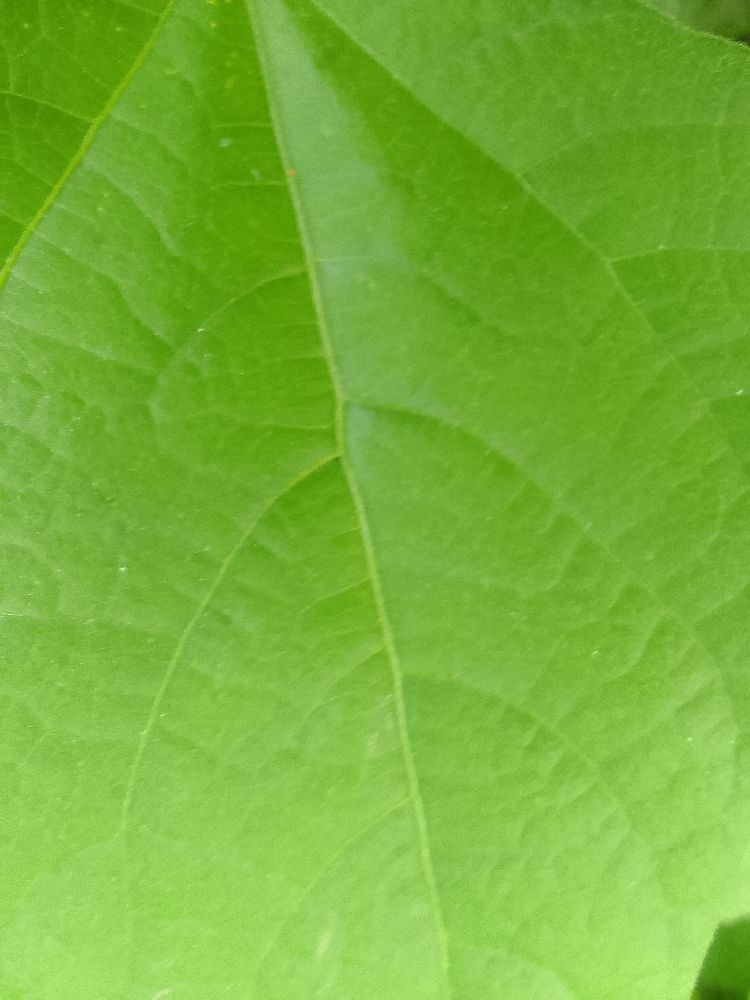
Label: healthy